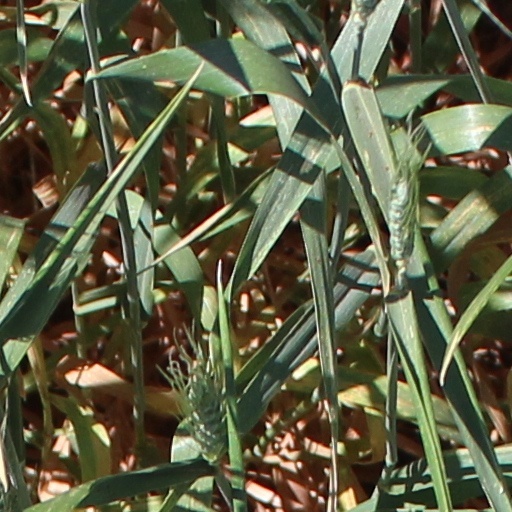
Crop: wheat